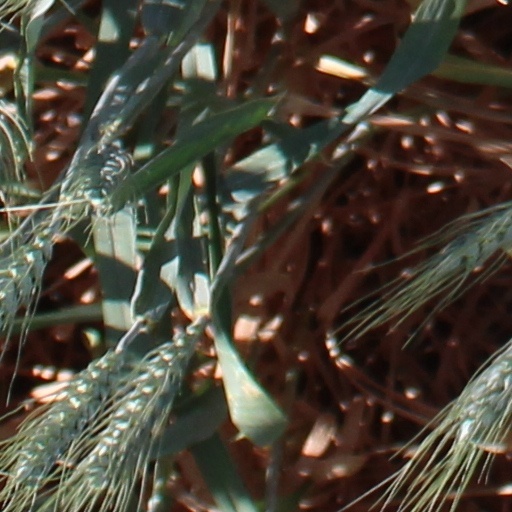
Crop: wheat